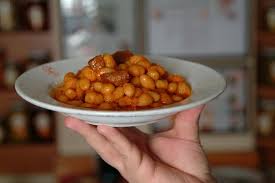
Yemek: kuru_fasulye